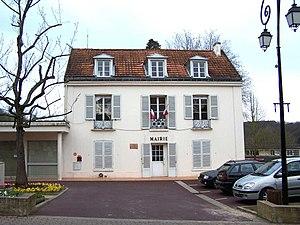
Mairie de Buc (Yvelines, France)
Buc est une commune française du département des Yvelines, dans la région Île-de-France.